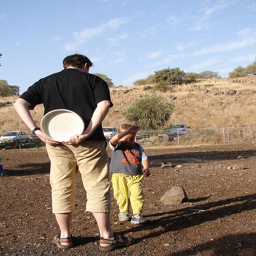
A man and a child that are standing in the dirt.
A man and boy in dirt field playing a game with frisbee.
A man standing next to a little boy holding a white frisbee.
A man holding a frisbee behind his back by a boy.
A man is holding a frisbee behind his back.